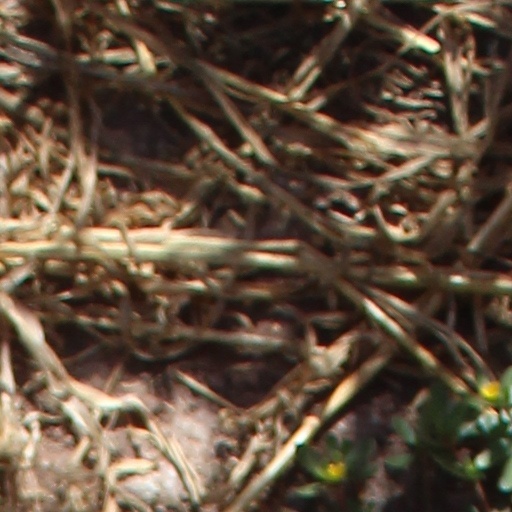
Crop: wheat